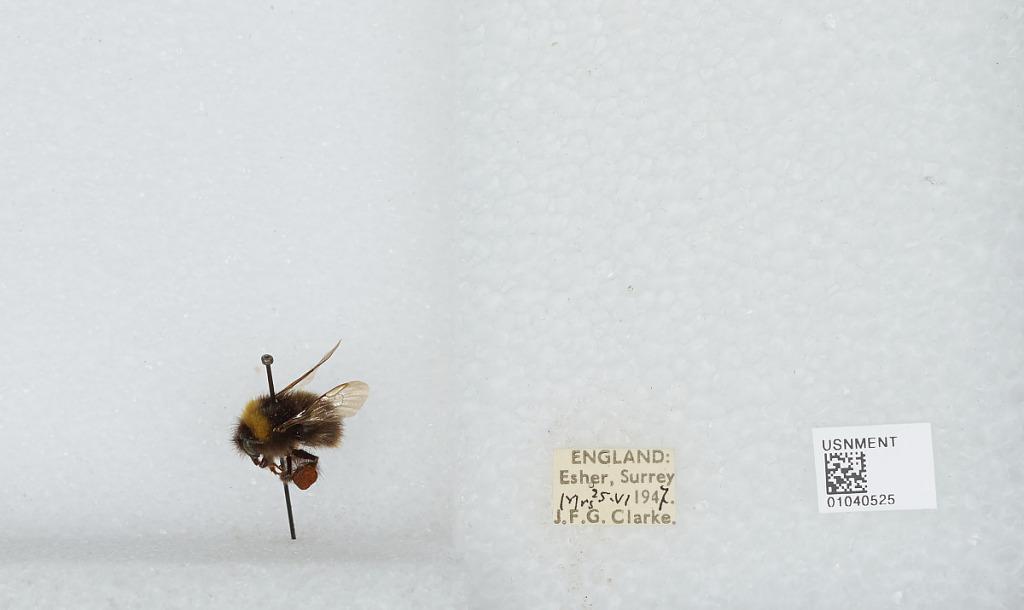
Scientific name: Bombus (Pyrobombus) pratorum (Linnaeus)
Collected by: J. Clarke
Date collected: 1947-6-25
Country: United Kingdom
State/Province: England
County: Surrey
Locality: Esher
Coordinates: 51.3691, -0.365